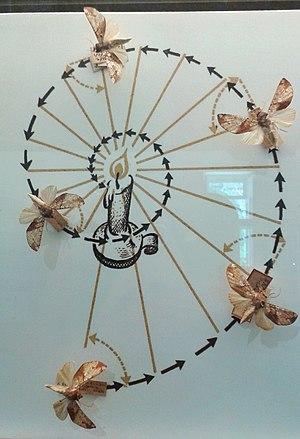
L’expression pollution lumineuse désigne à la fois la présence nocturne anormale ou gênante de lumière et les conséquences de l'éclairage artificiel nocturne sur la faune, la flore, la fonge, les écosystèmes ainsi que les effets suspectés ou avérés sur la santé humaine.